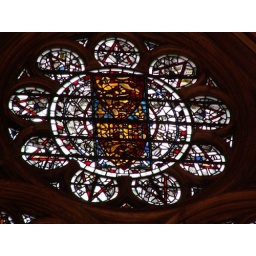
Stained glass window in York Minster